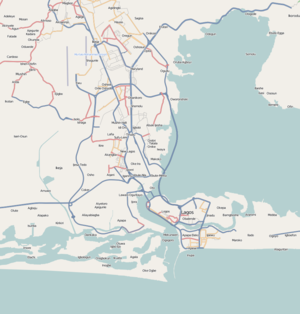
La cathédrale de la Sainte-Croix de Lagos est le siège de l'archidiocèse de Lagos. Édifice de style néo-gothique, elle a été bâtie entre 1877 et 1883, principalement à l'initiative de missionnaires français. Elle est située dans l'Île de Lagos, qui constitue le centre géographique et économique de l'agglomération.
Eko Atlantic ou Eko Atlantic City est un projet d'aménagement urbain de la ville de Lagos, au Nigeria. Lancé en 2007 par l'État de Lagos, son objectif est de construire une version africaine de Dubaï sur une île artificielle et puis de transformer Lagos en une mégapole attractive pour le tourisme et les affaires.
La cathédrale du Christ de Lagos est une cathédrale anglicane située sur l'île Lagos dans la ville du même nom au Nigeria. Elle est la plus ancienne cathédrale anglicane de l'Église du Nigeria.